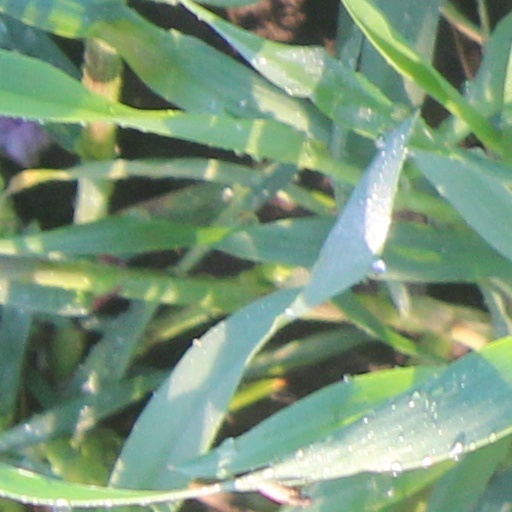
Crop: wheat